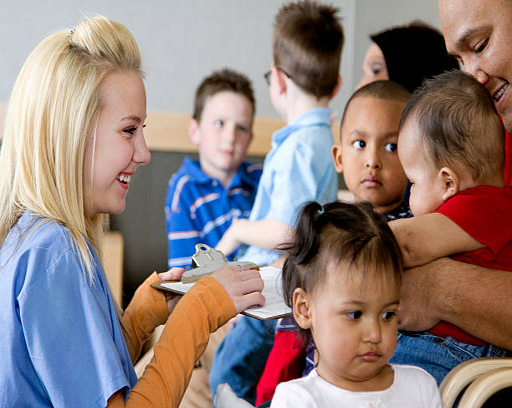
people waiting in a waiting room with more kids than adults